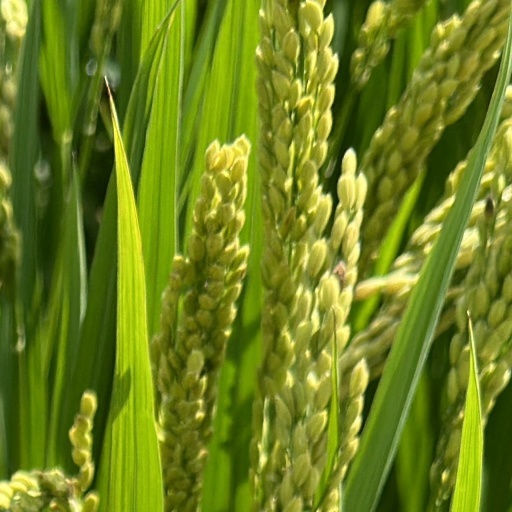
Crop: rice